1997 Food City 500

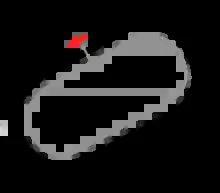
The layout of Bristol Motor Speedway, the venue where the race was held.

The Bristol Motor Speedway, formerly known as Bristol International Raceway and Bristol Raceway, is a NASCAR short track venue located in Bristol, Tennessee. Constructed in 1960, it held its first NASCAR race on July 30, 1961. Despite its short length, Bristol is among the most popular tracks on the NASCAR schedule because of its distinct features, which include extraordinarily steep banking, an all concrete surface, two pit roads, and stadium-like seating. It has also been named one of the loudest NASCAR tracks.